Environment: real
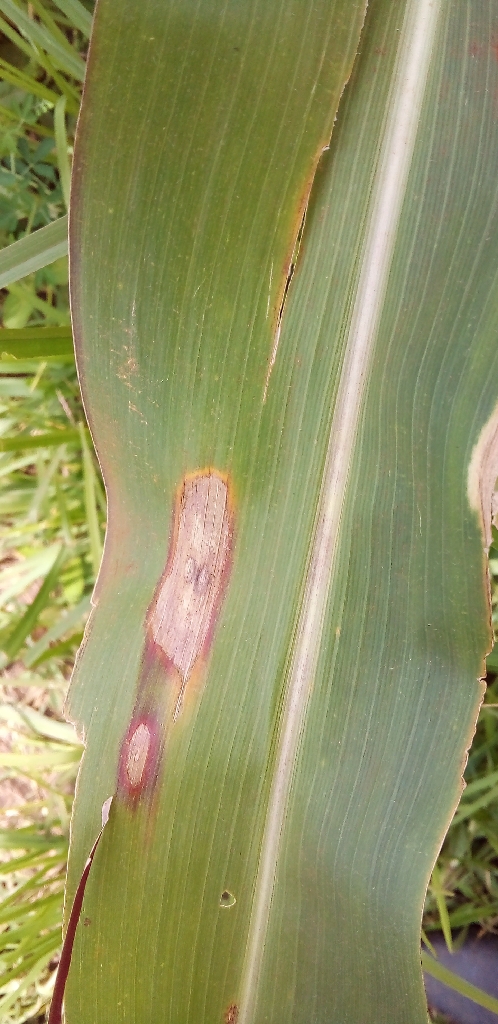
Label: northern_corn_leaf_blight